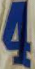
Number: 4